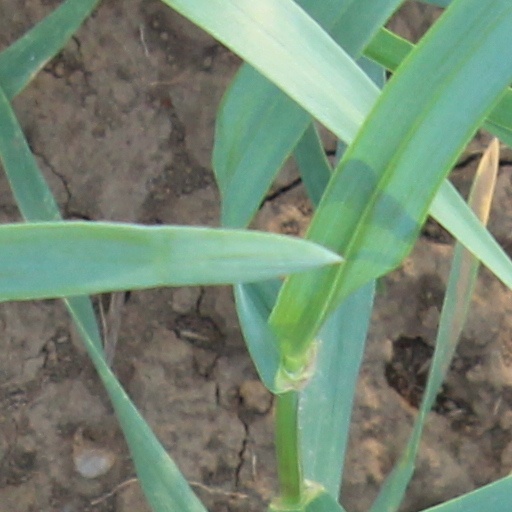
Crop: wheat